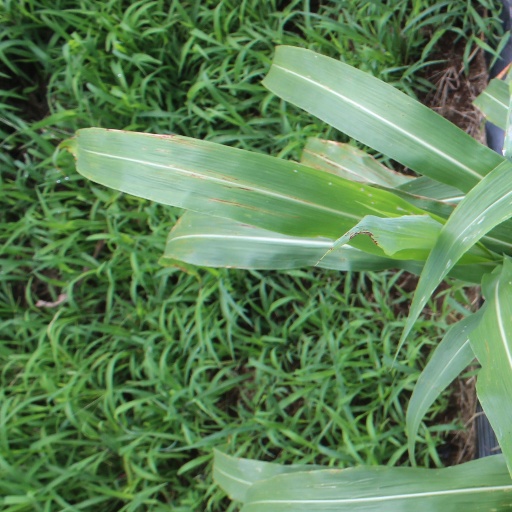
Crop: sorghum